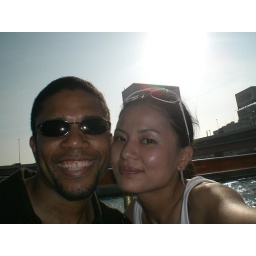
This is on a large ferry boat on the lake near Asakusa temple right in the middle of Tokyo.